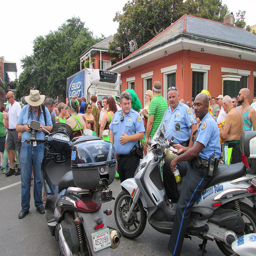
A group of men riding on the back of motorcycles.
A group of people and motor bike on a road.
Three motorcycle police in front of a crowd attending an outdoor summer event with beer truck behind them.
A large group of people gathered together near some scooters.
A group of people and some police officers with motorcycles.